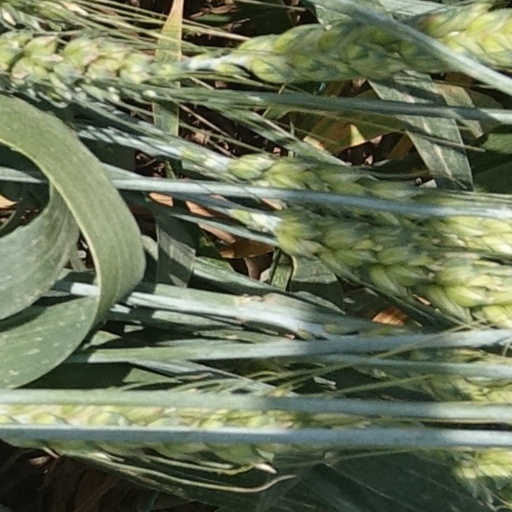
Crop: wheat